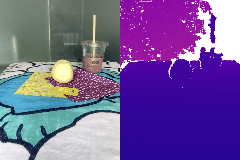
Label: apple